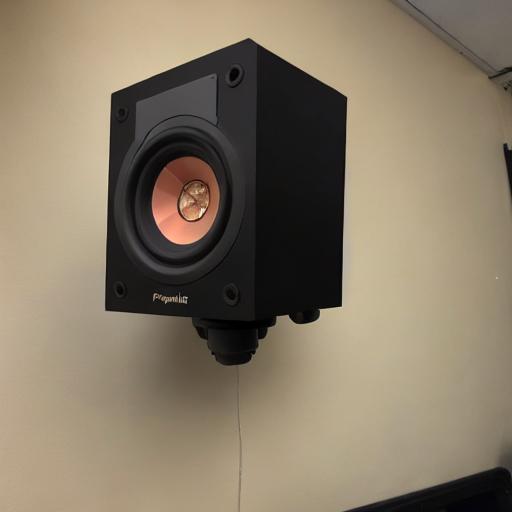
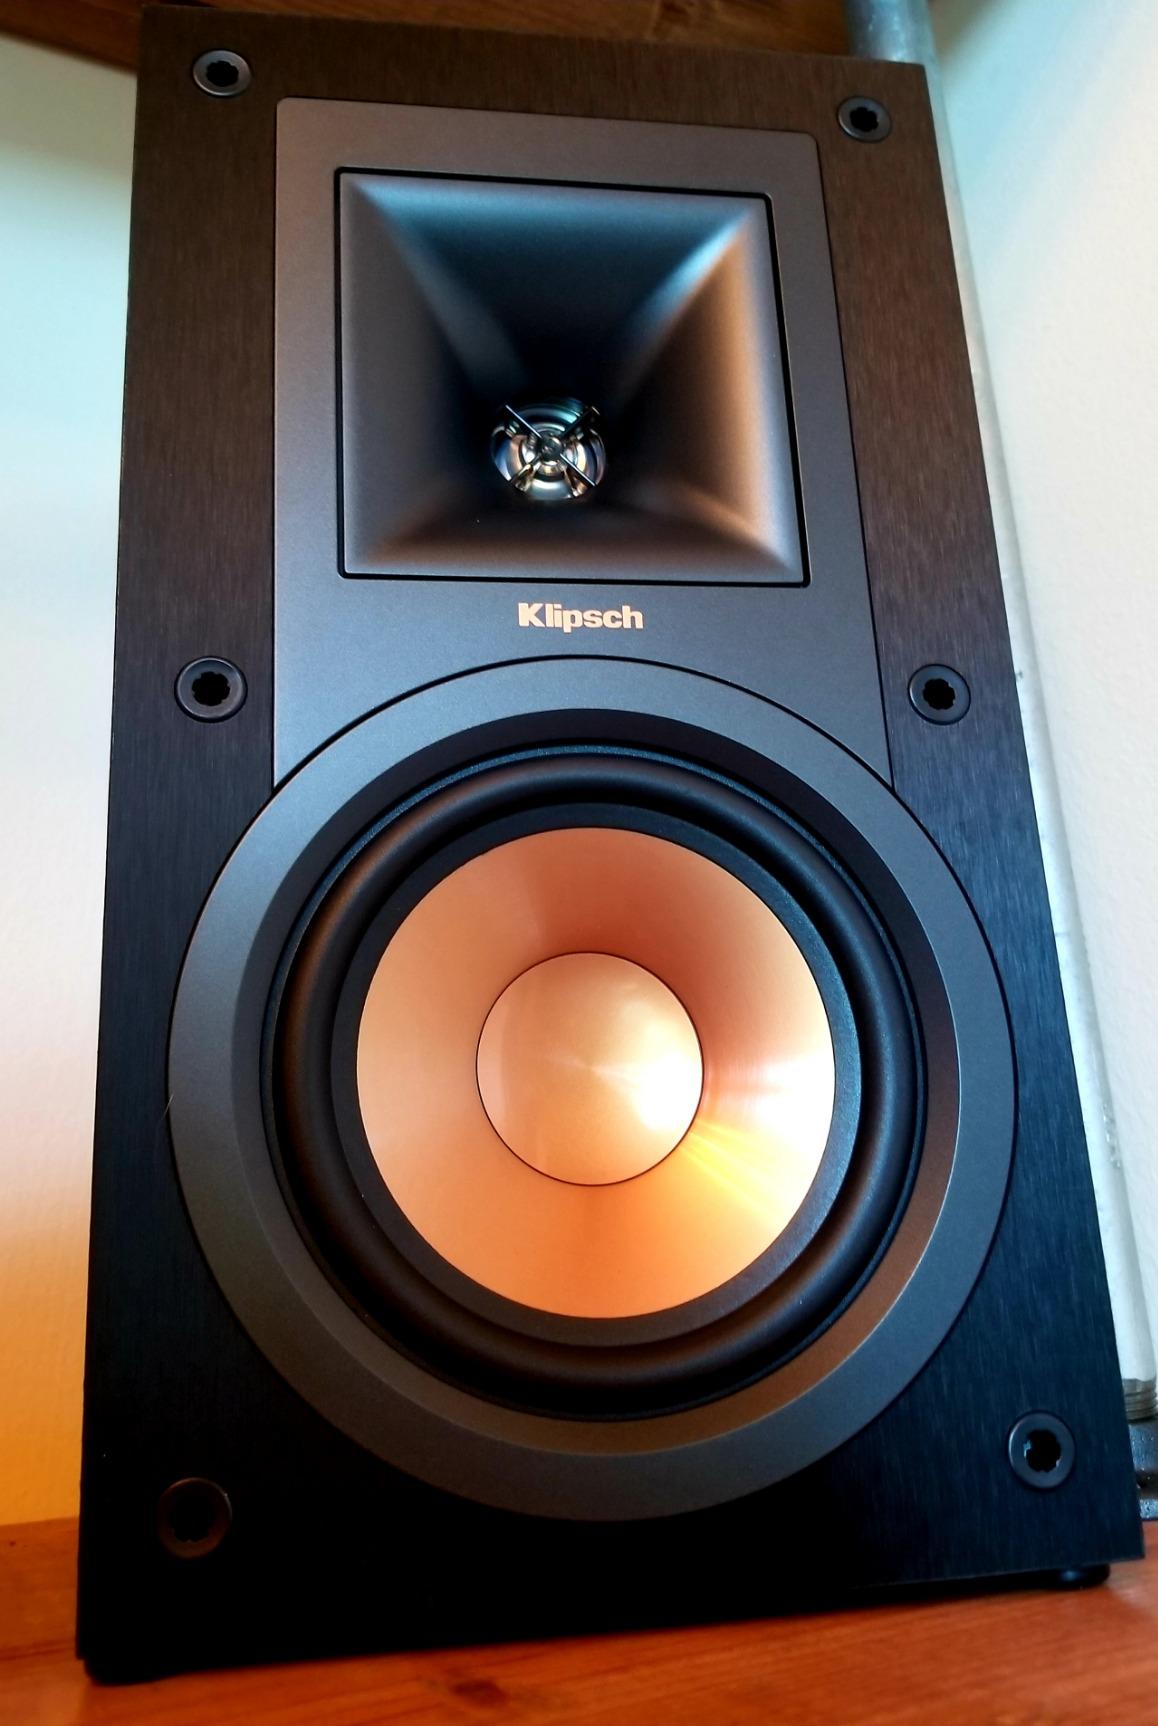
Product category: speaker
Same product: no